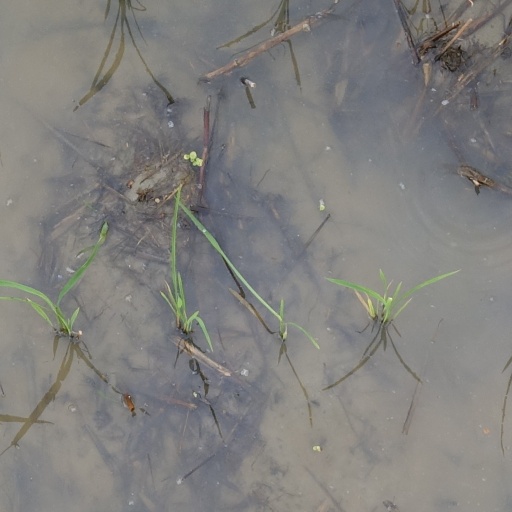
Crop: rice